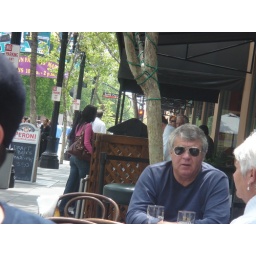
Saw this girl walking around looking hot